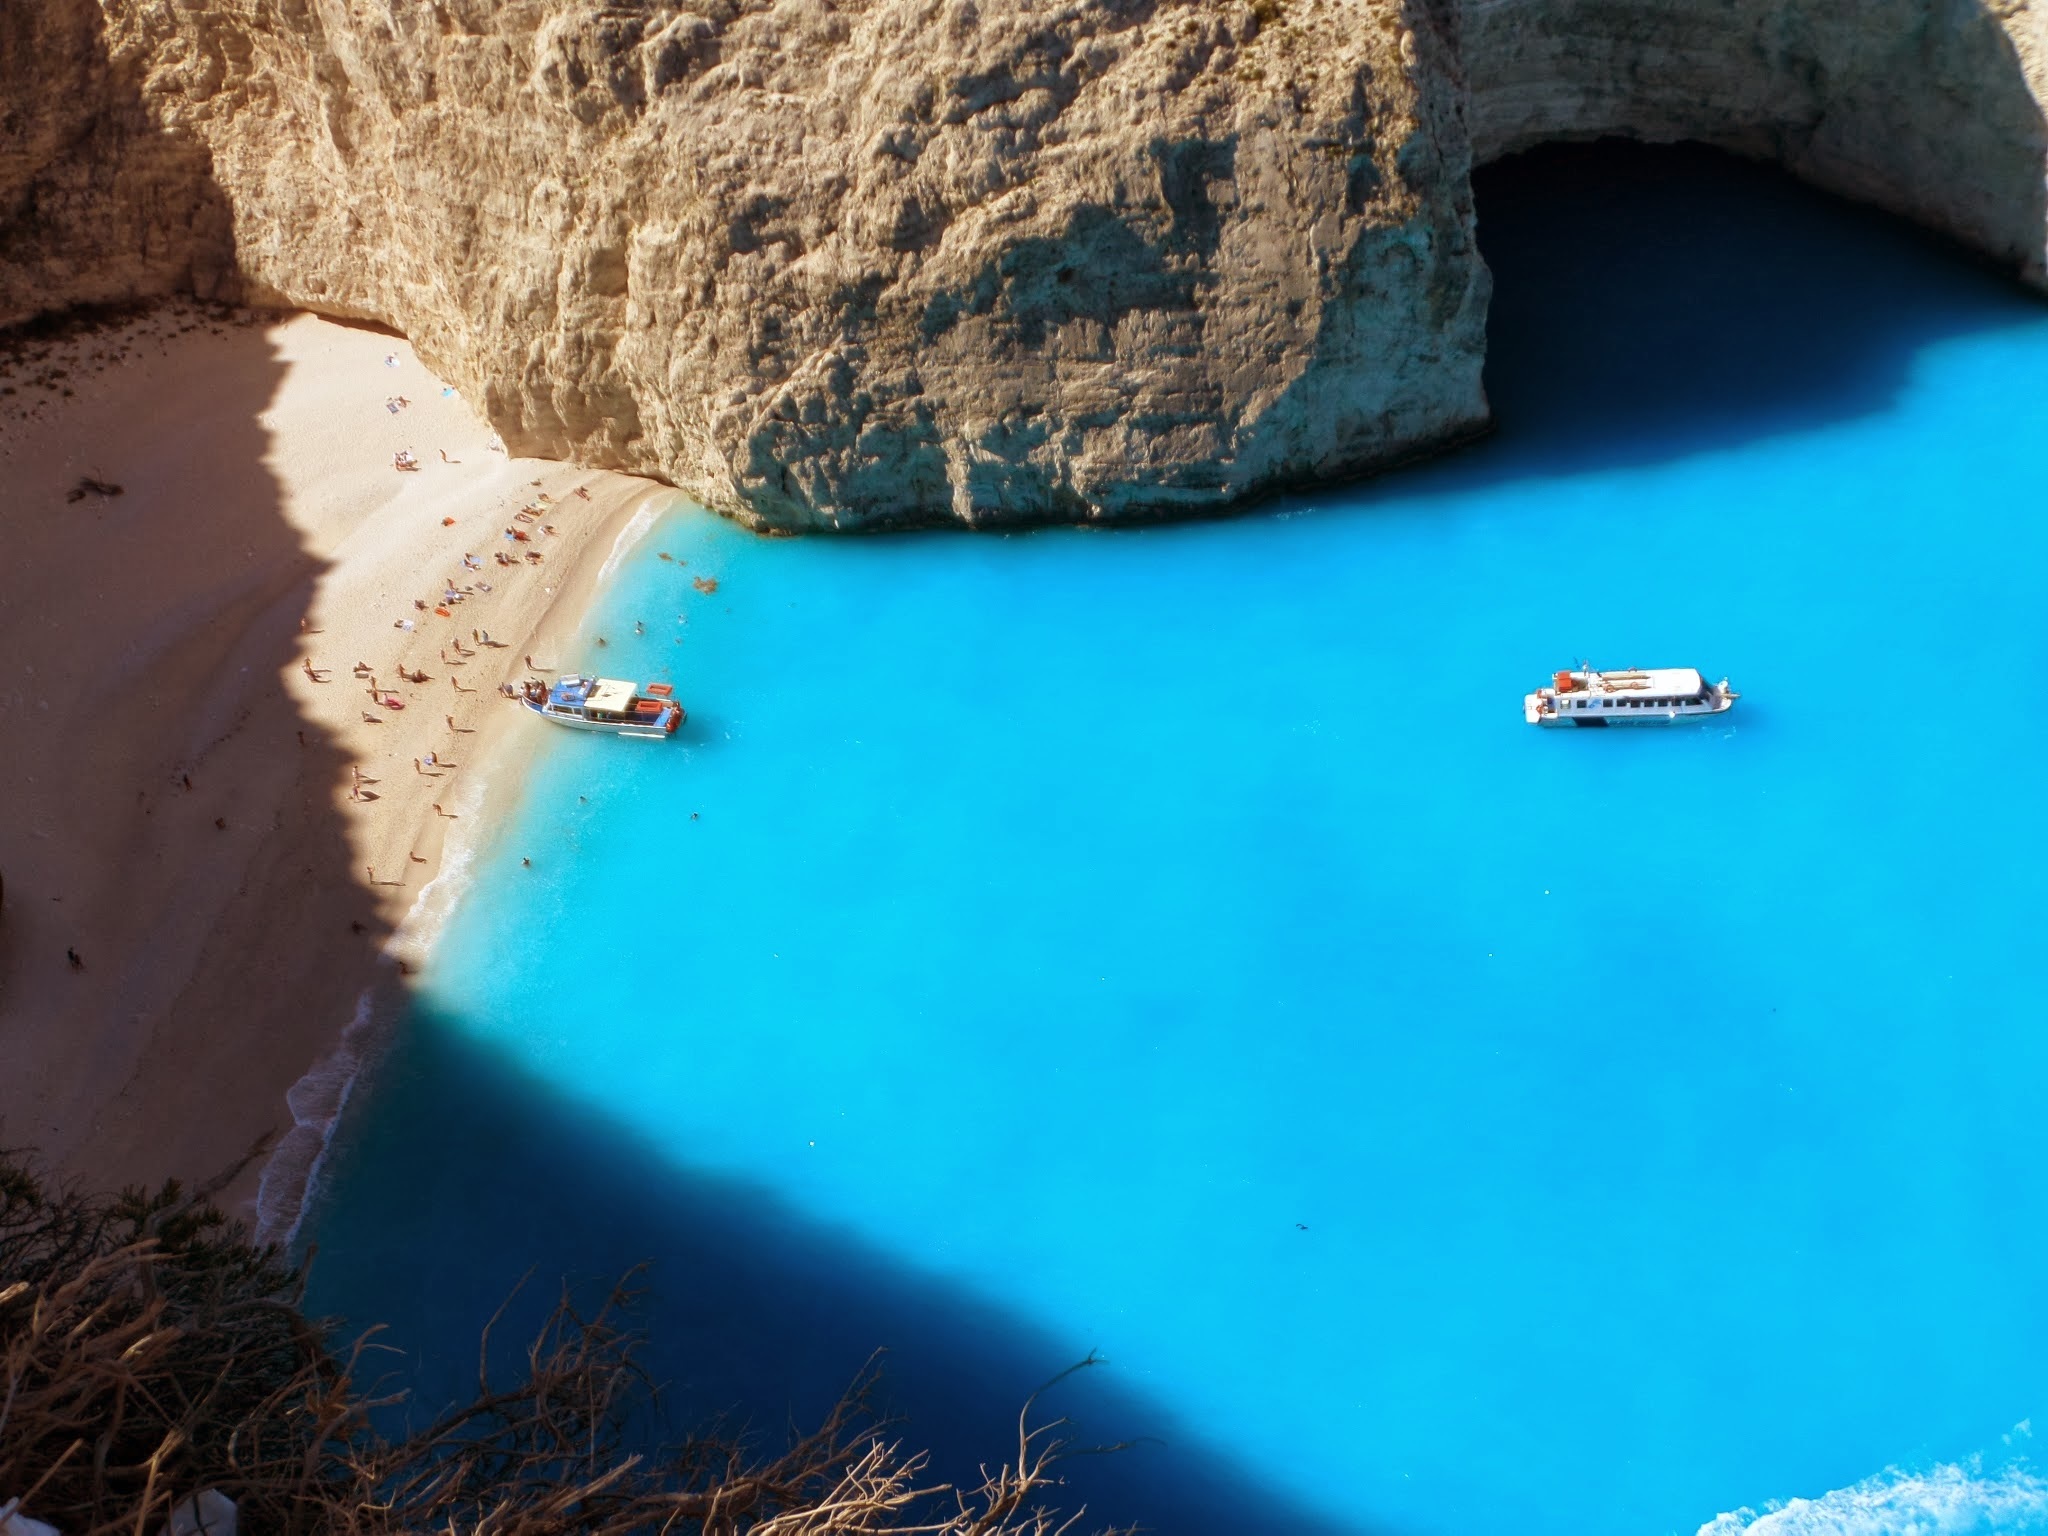
sea, coast, water, sky, vacation, swimming pool, bay, blue, geology, turquoise, azure, greece, zakynthos, navagio bay, navagio, water resources, coastal and oceanic landforms